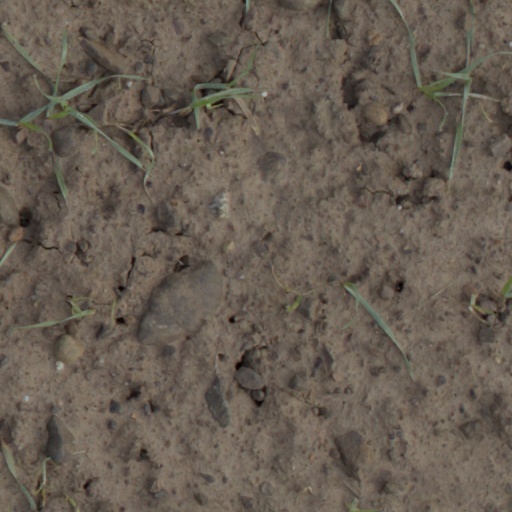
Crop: wheat